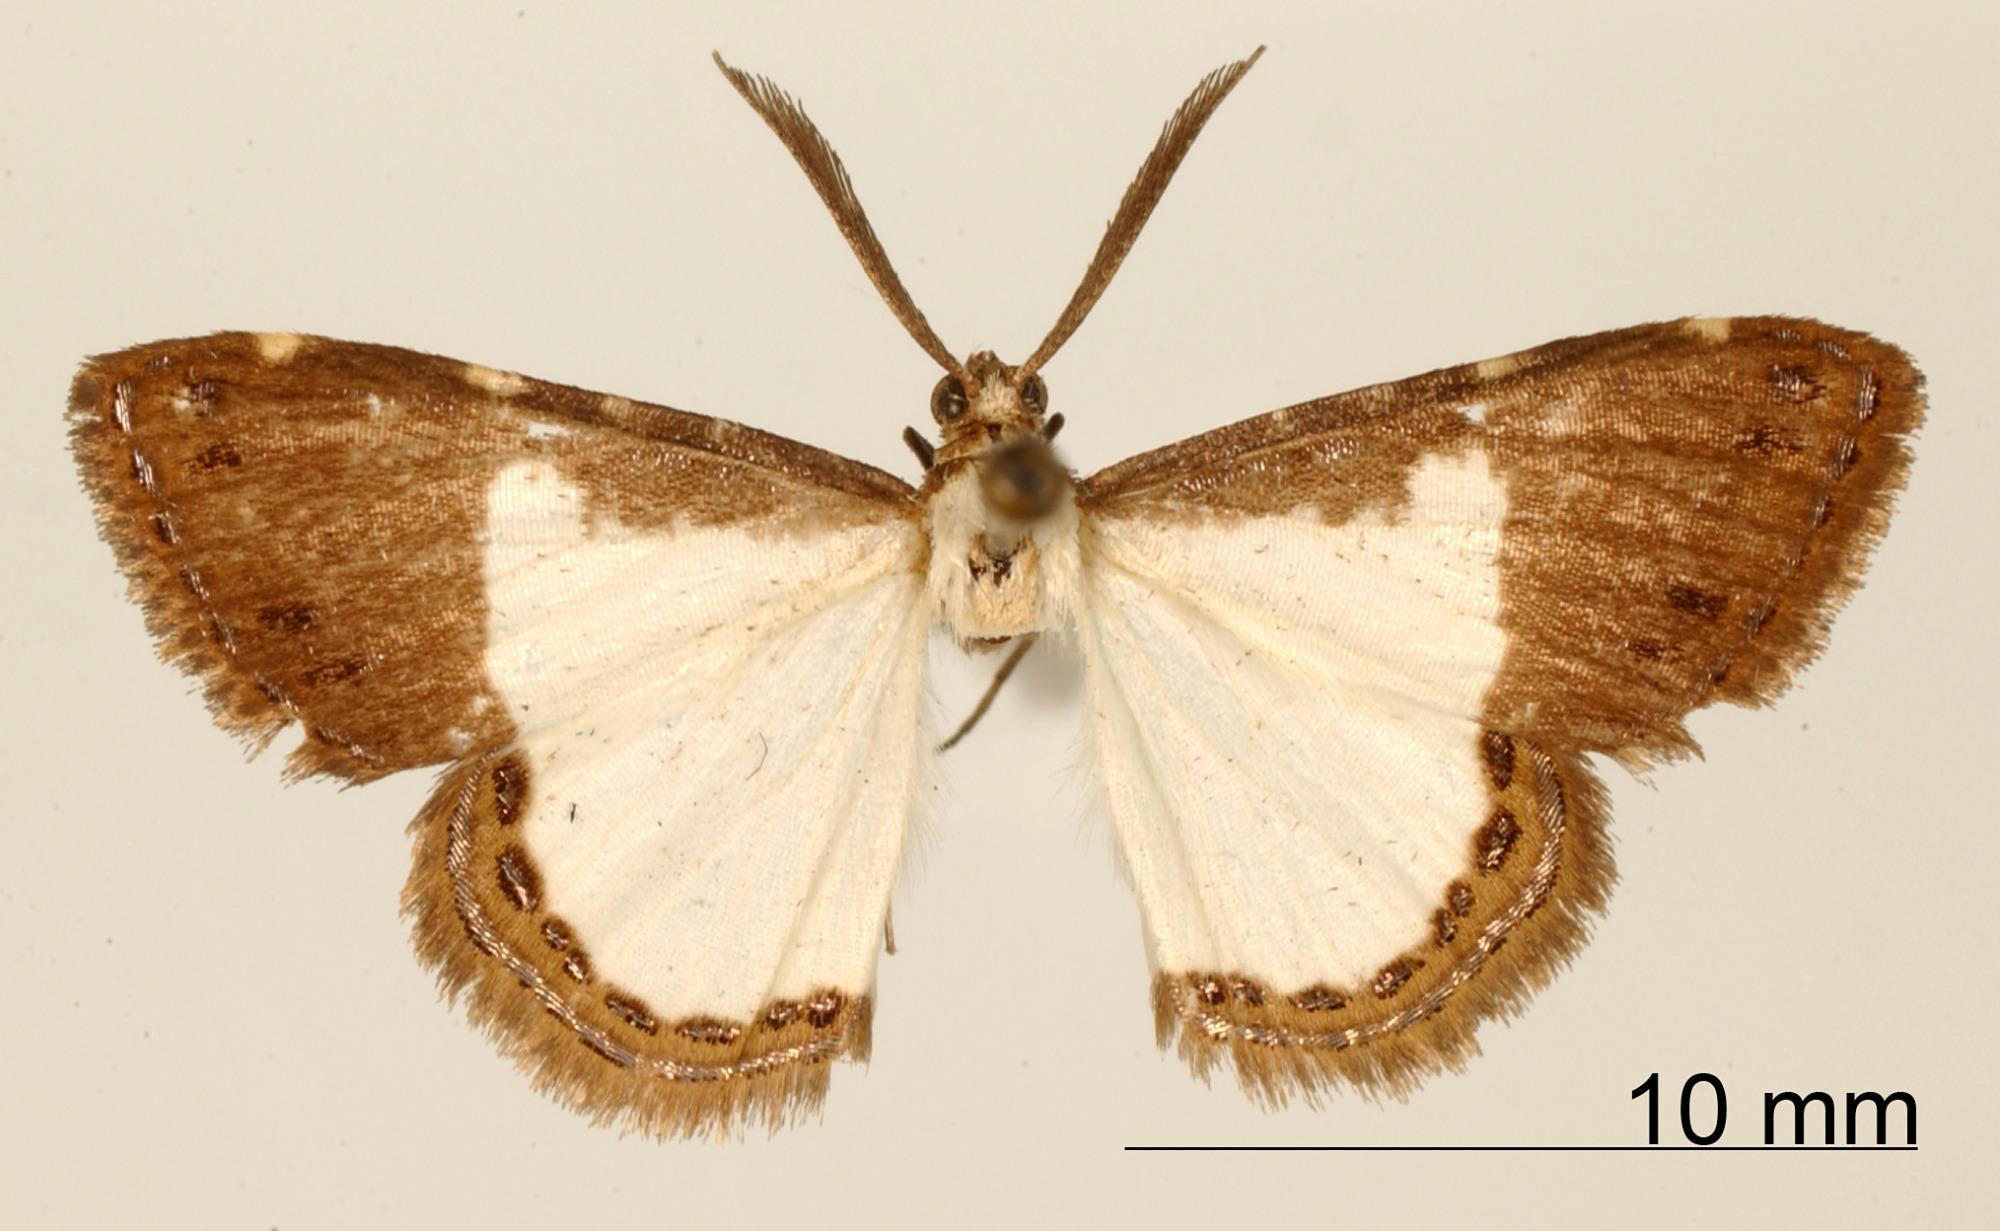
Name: Fidonia riofrio
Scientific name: Fidonia riofrio Dognin, 1889
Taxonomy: Animalia, Arthropoda, Insecta, Lepidoptera, Geometridae, Ennominae
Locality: Zamora, Ecuador, Ecuador